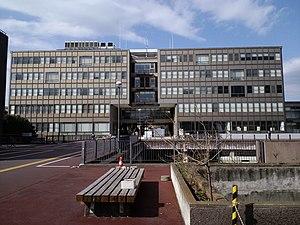
L'Université de Tsukuba est une université nationale japonaise, située à Tsukuba dans la préfecture d'Ibaraki.